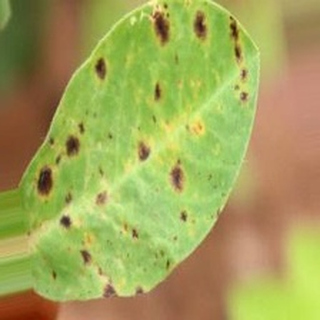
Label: groundnut_late_leaf_spot